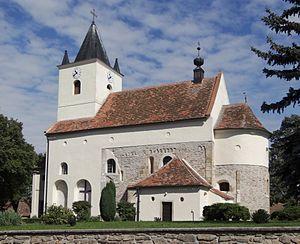
Mikulovice est une commune du district de Znojmo, dans la région de Moravie-du-Sud, en République tchèque. Sa population s'élevait à 649 habitants en 2019.